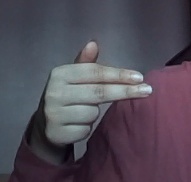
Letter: ghain